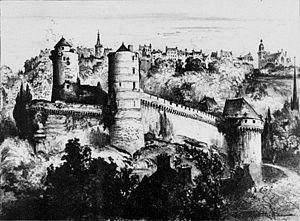
Le château de Fougères vers 1900 (lithographie d'Albert Robida publiée dans ""La vieille France, Bretagne"" vers 1900. De gauche à droite: poterne d'Amboise, tour du Gobelin, tour Mélusine et tour Surienne.)"
Le château de Fougères est l'un des plus imposants châteaux forts français, occupant une superficie de deux hectares, et constituant un ensemble médiéval du XIIᵉ au XVᵉ siècle.